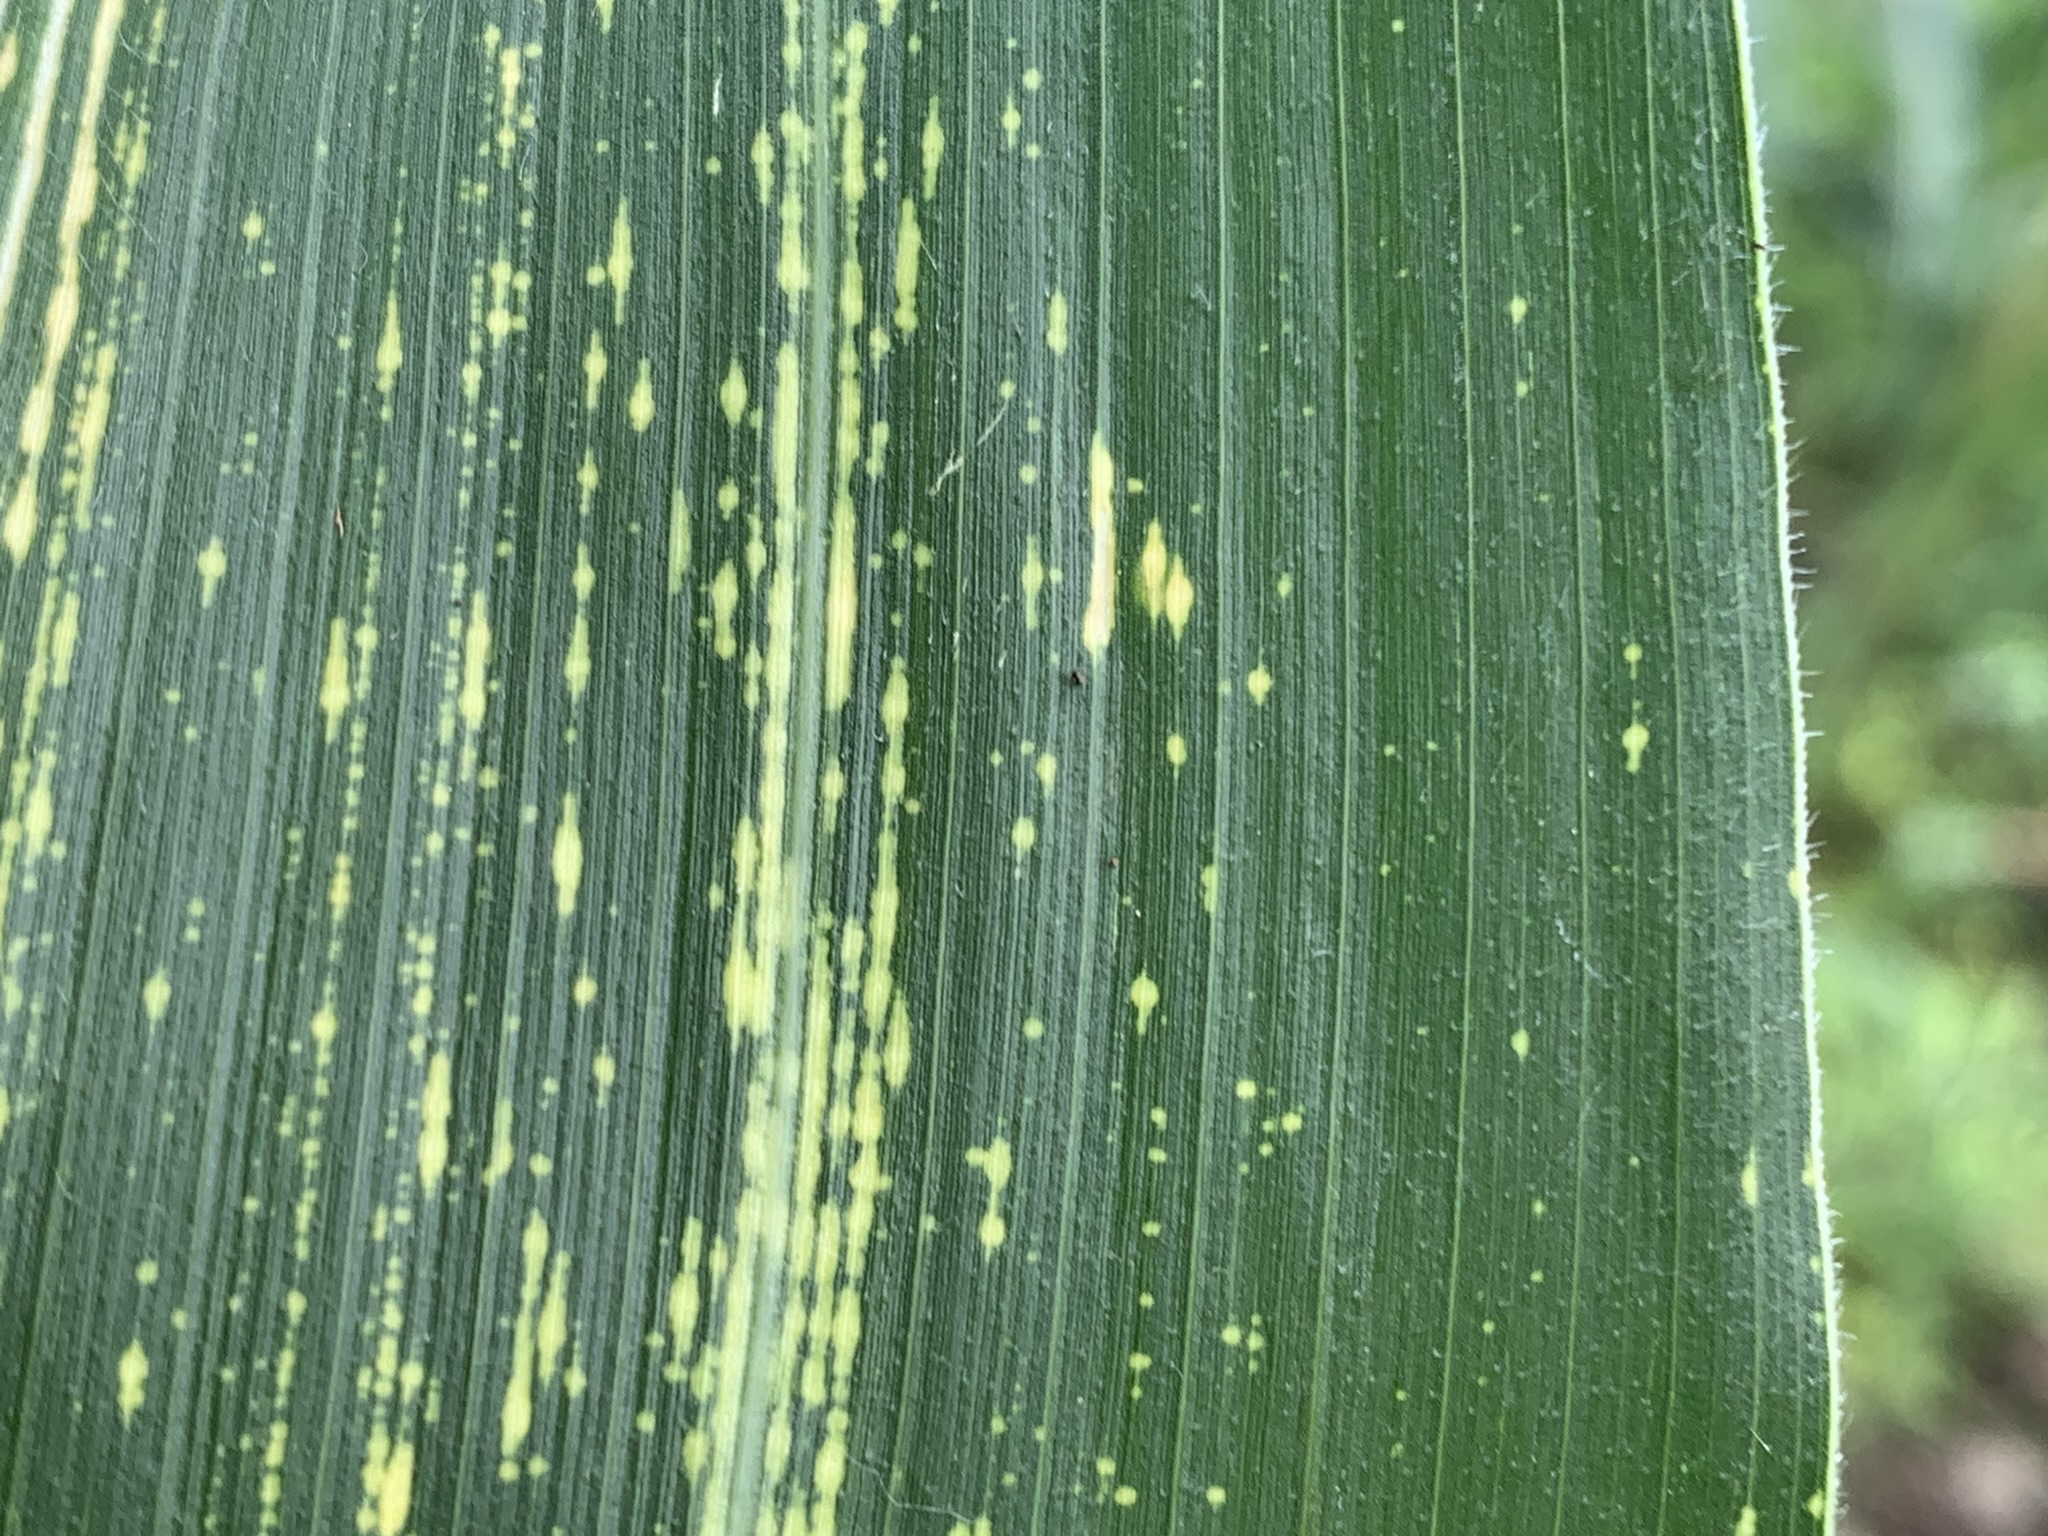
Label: MSV